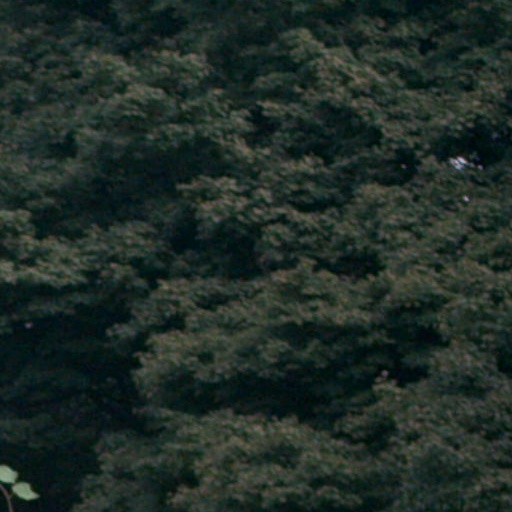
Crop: cassava